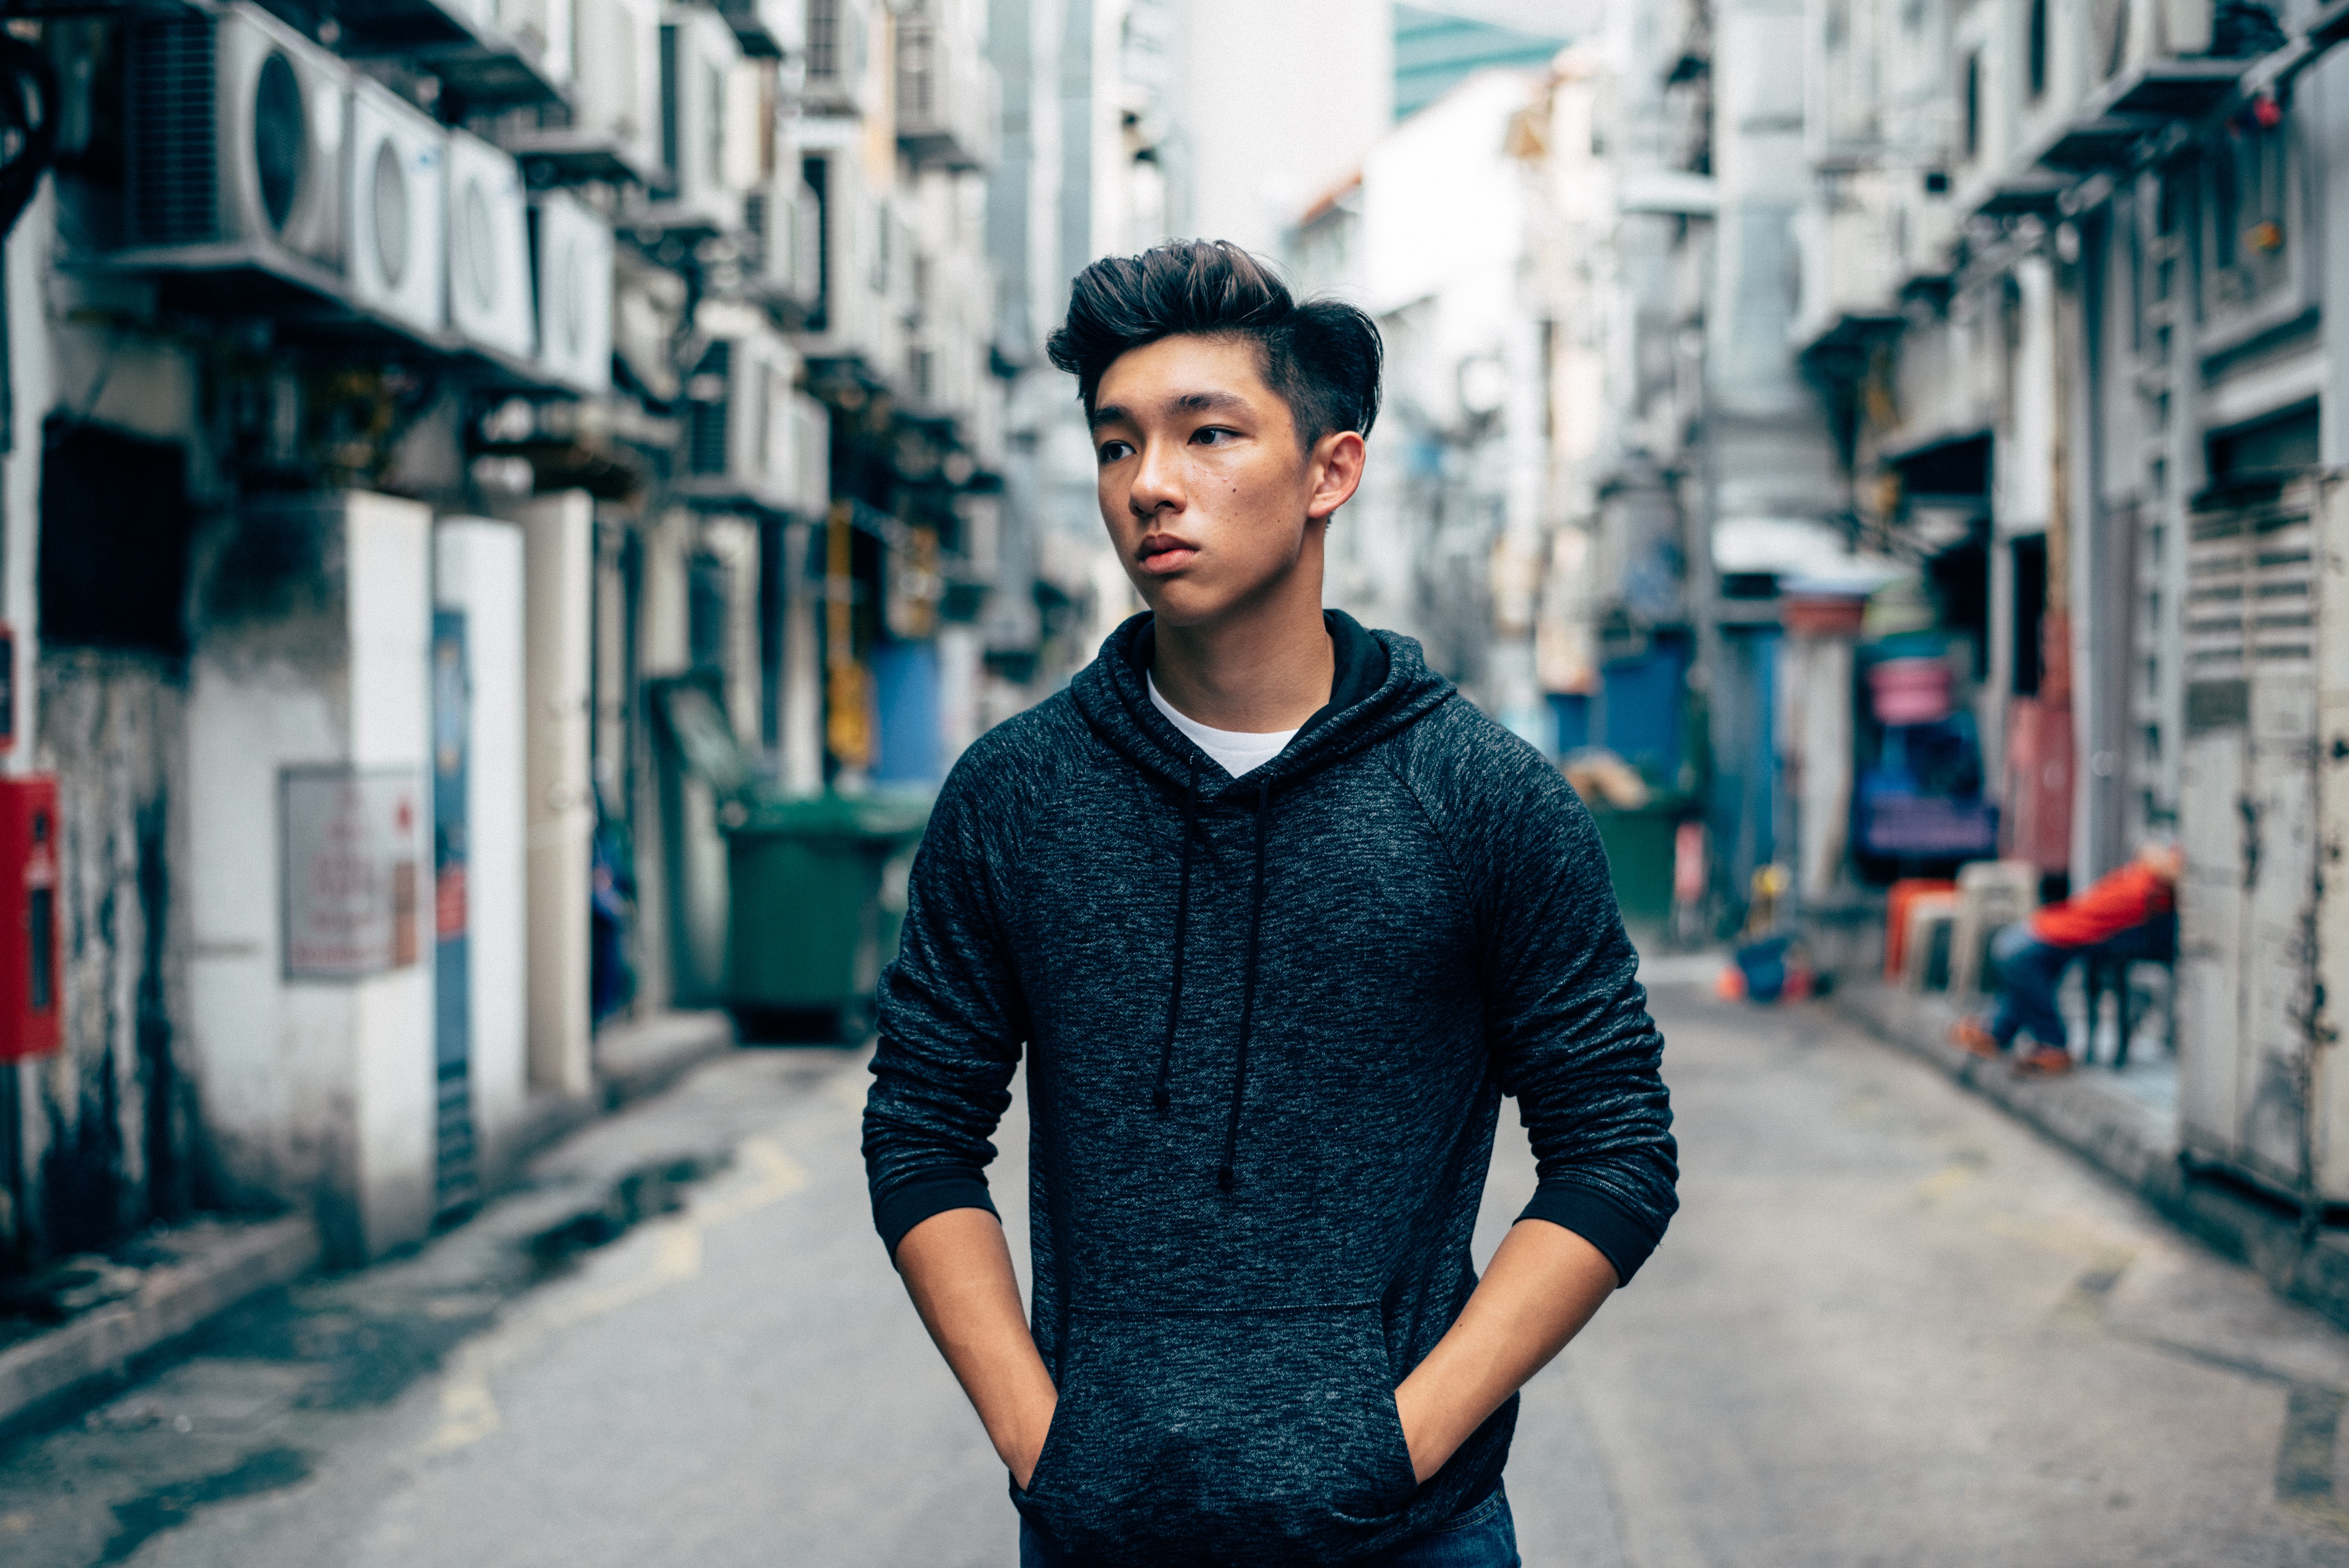
man, person, girl, road, street, photography, city, male, guy, jeans, fashion, hoodie, outerwear, cool image, gentleman, infrastructure, cool photo